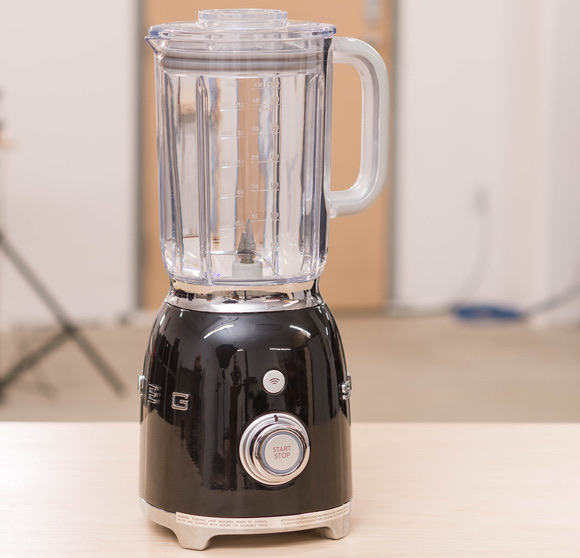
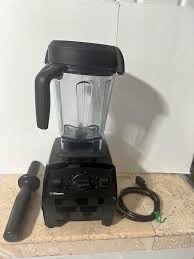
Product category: items_blender
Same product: no